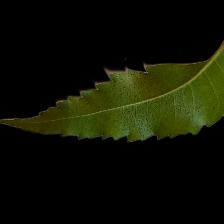
Plant: Neem